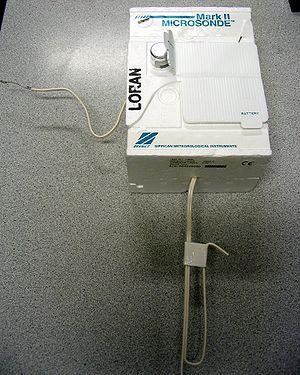
Une radiosonde, en météorologie, est un appareil constitué d'un ensemble de capteurs pour mesurer les caractéristiques de l'atmosphère depuis le niveau du sol jusqu'à une altitude pouvant dépasser 35 000 mètres. On y retrouve un thermomètre, un baromètre et un hygromètre. L'appareil est également muni d'un émetteur radio qui transmet en continu les données des capteurs. La radiosonde est emportée par un ballon-sonde, gonflé à l'hélium ou à l'hydrogène, et elle est suivie au radar, par positionnement GPS ou par LORAN-C ce qui permet en plus de calculer sa vitesse de déplacement et donc la direction et la force des vents en altitude. On l'appelle aussi sonde radiovent si sa fonction est surtout pour mesurer les vents en altitude.
Le radiosondage est un procédé de mesures météorologiques in situ. Un ensemble de capteurs mesurant les données pertinentes intégrés à l'intérieur d'un boîtier de quelques centaines de grammes -la radiosonde- s'élève dans l'atmosphère grâce à un ballon en latex. L'ascension dure en général entre une et deux heures et permet de tracer un profil vertical des données mesurées - une coupe de l'atmosphère. La plupart du temps, les sondages sont dits type PTU-vent, car on mesure les données P, T, U, ainsi que le paramètre FF et DD. Parfois on adjoint des capteurs spécifiques.